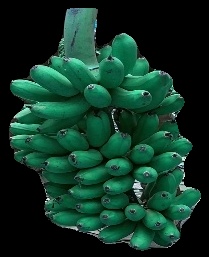
Variety: rasbale
Grade: grade1